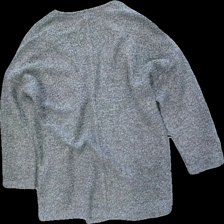
View: back
Type: Cardigan
Category: Ladies
Brand: H&M
Colors: Grey
Material: 95% akryl 5% okänt
Cut: Regular
Size: S
Season: All
Smell: Minor
Price range: <50
Recommended usage: Export